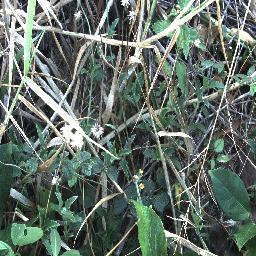
Label: negative